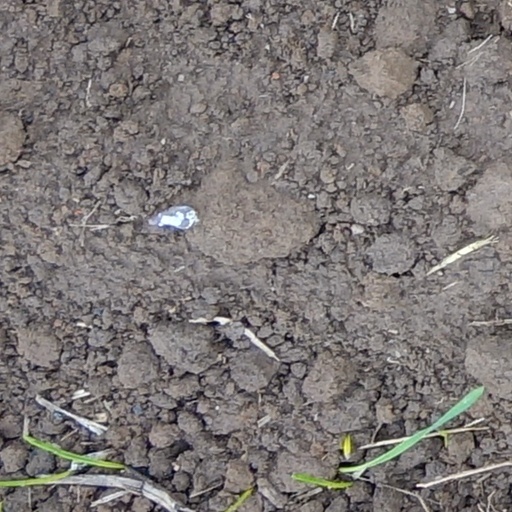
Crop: wheat